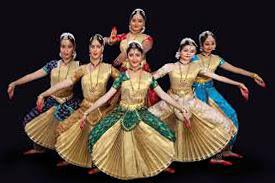
Dance form: bharatanatyam